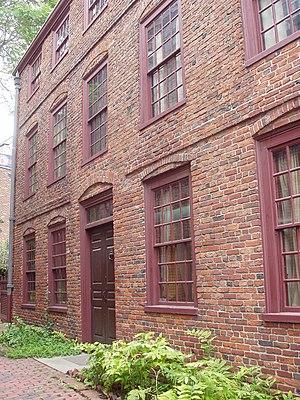
North End est un quartier de la ville de Boston dans l'État du Massachusetts, au nord-est des États-Unis. C'est le secteur le plus ancien de la cité, puisqu'il est habité depuis 1630. Le North End est un vieux quartier d'immigration qui a vu passer des Irlandais et des Juifs au XIXᵉ siècle, puis des Italiens au début du XXᵉ. Aujourd'hui encore, le quartier est réputé pour ses nombreux restaurants italiens, au même titre que Little Italy à New York, ou North Beach à San Francisco.